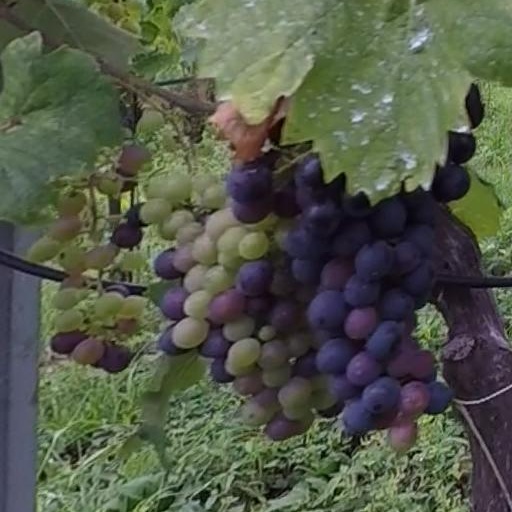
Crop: grape